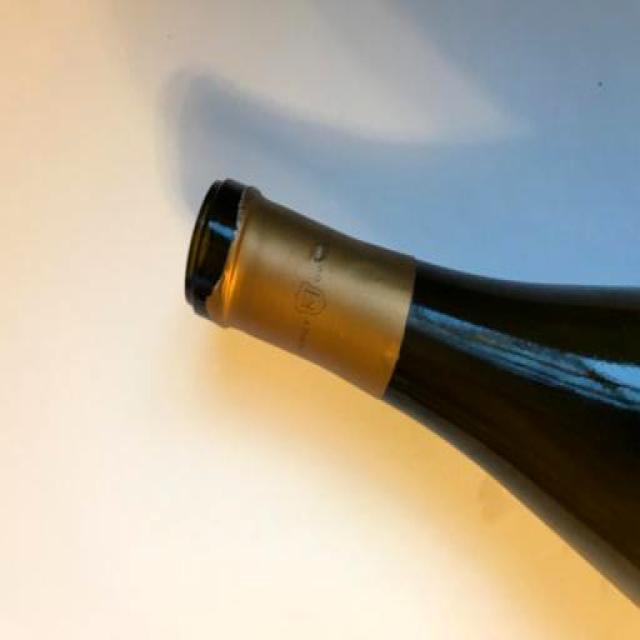
Label: Glass